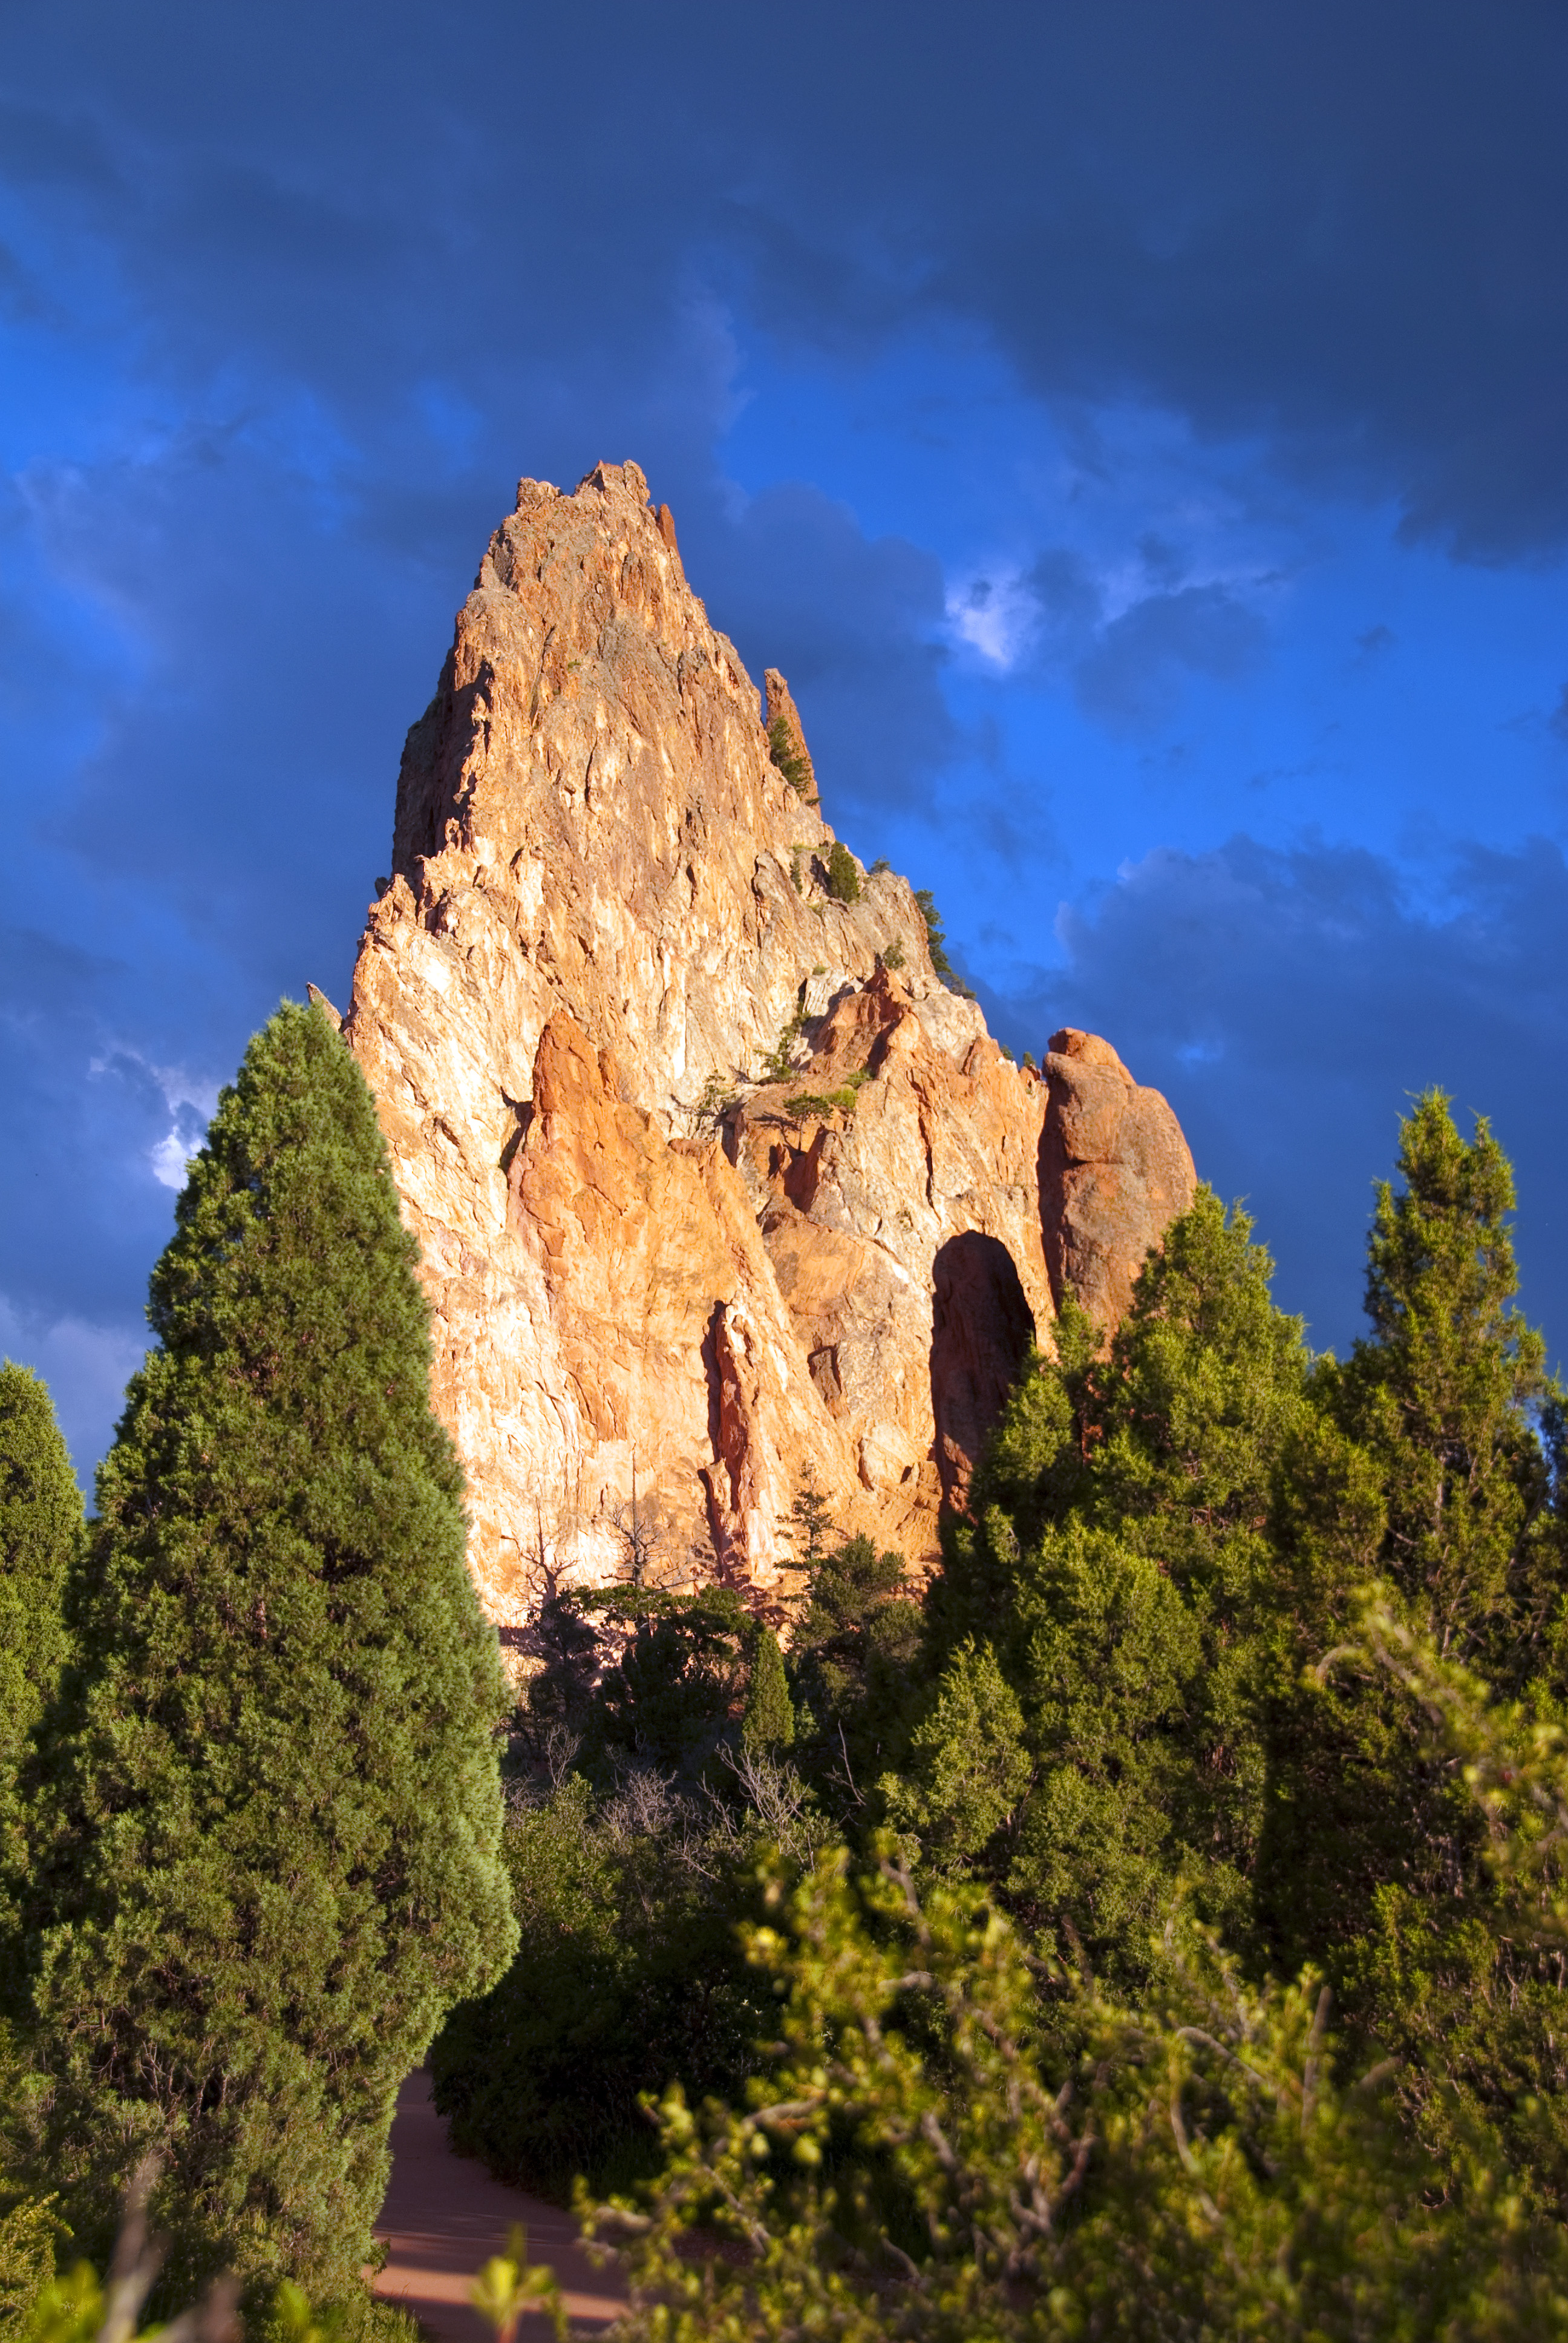
landscape, tree, nature, rock, mountain, sky, hill, valley, mountain range, formation, cliff, autumn, garden, terrain, material, gods, mountainous landforms